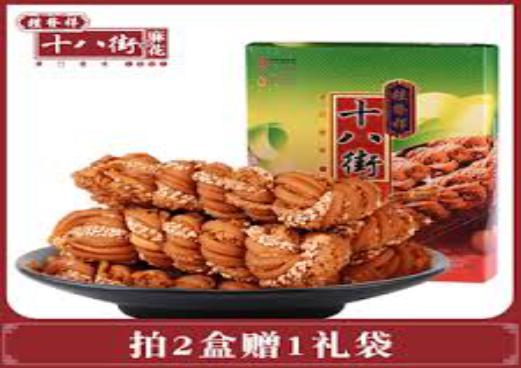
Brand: GuiFaXiangShiBaJie
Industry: Food